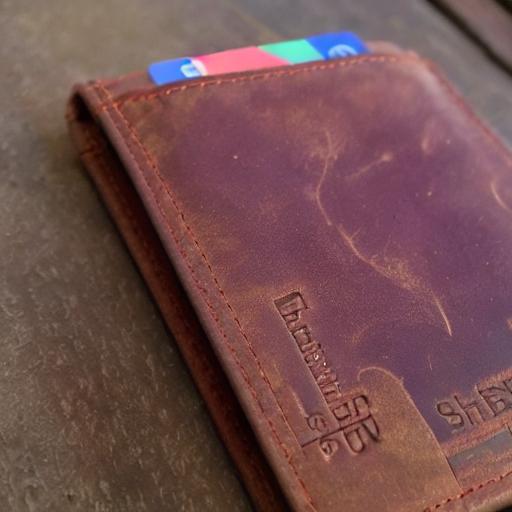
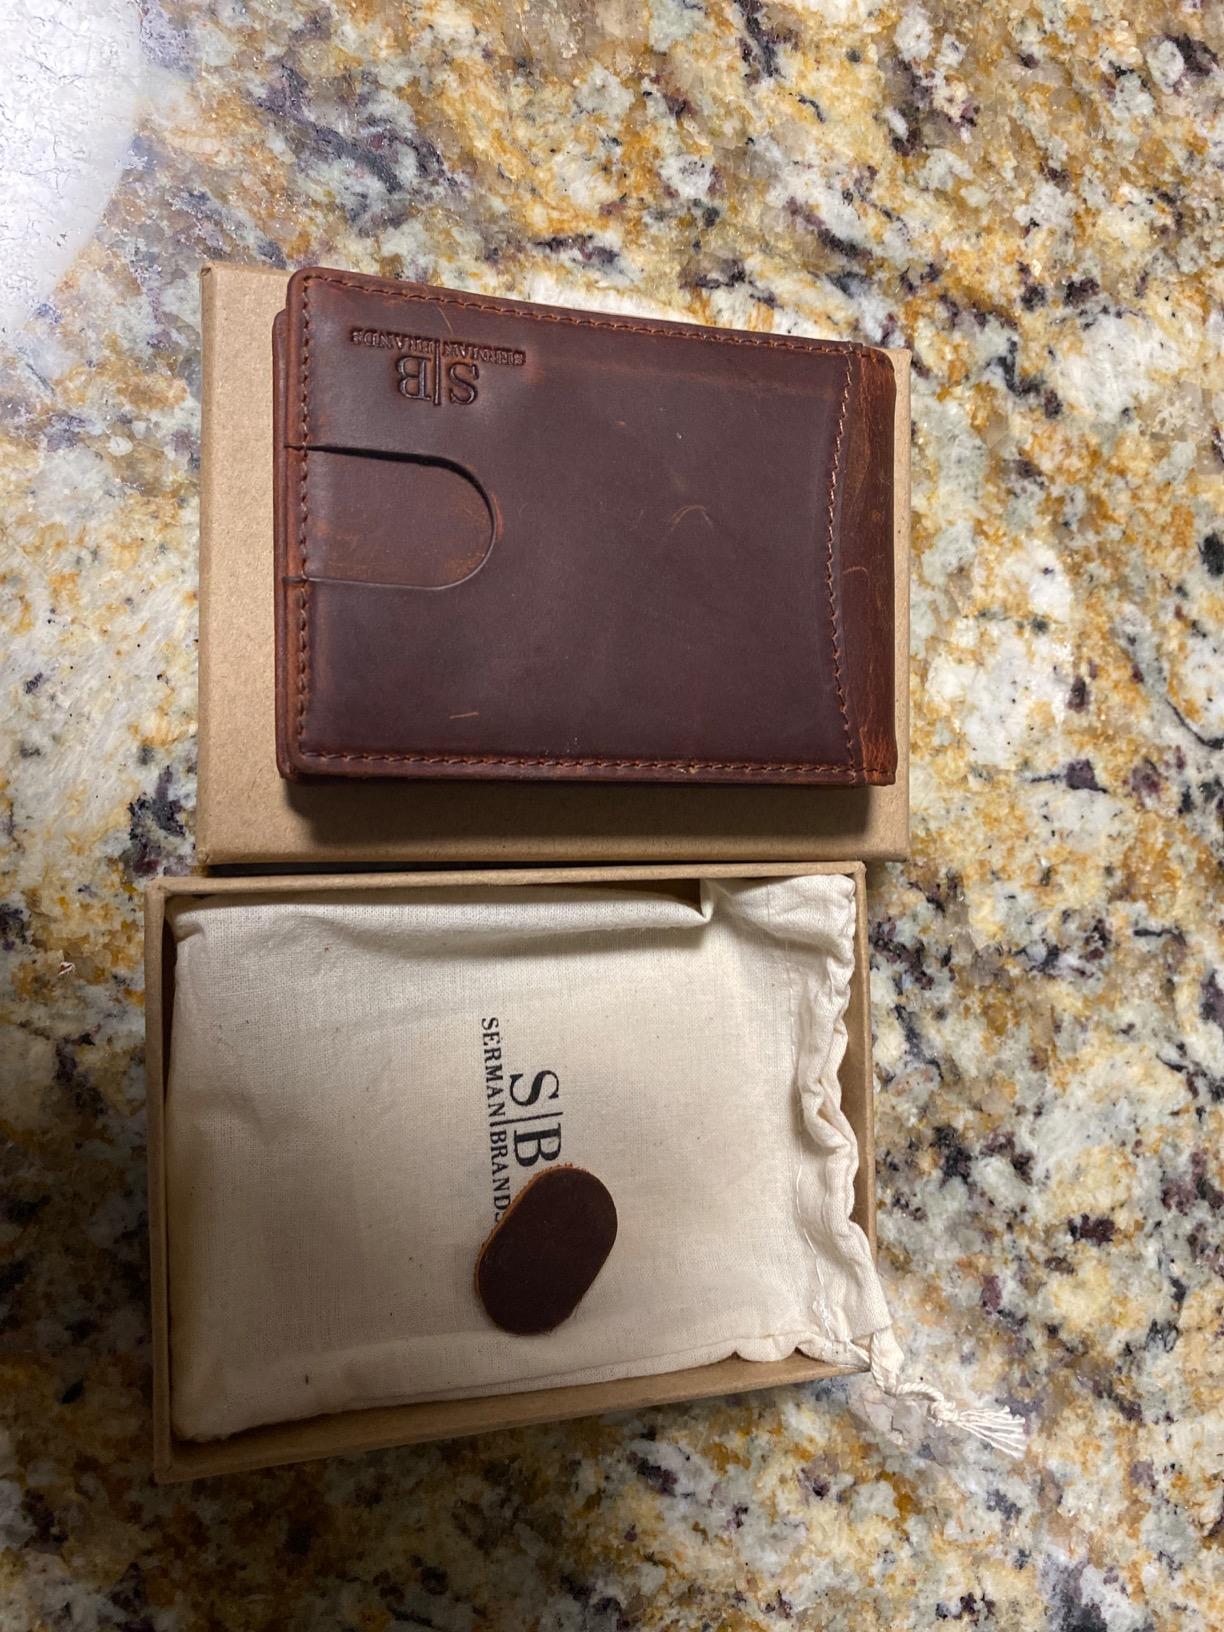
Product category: accessories_wallet
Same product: no